Arcuri Overthrow

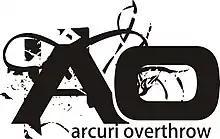

Arcuri Overthrow is a Venezuelan experimental metal band based in Valencia, Venezuela. The band was formed in 2002 in Valencia by the brothers Arcuri: bassist Felipe and drummer Vicente, with the original name Black Rainbow. It's the first Venezuelan metal band, only with bass and drums.